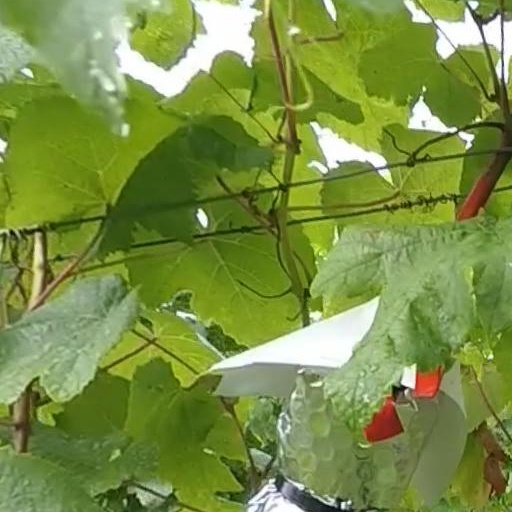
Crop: grape